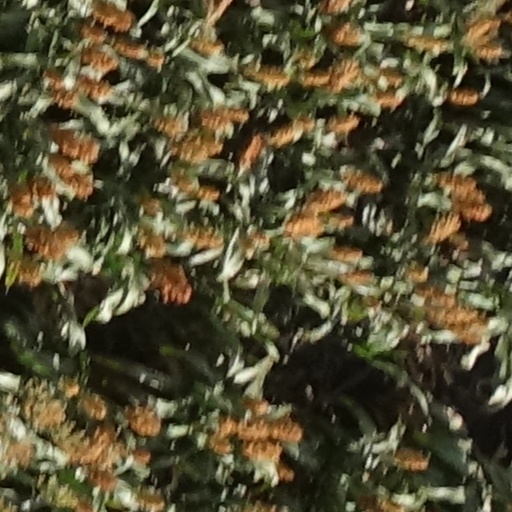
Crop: sorghum